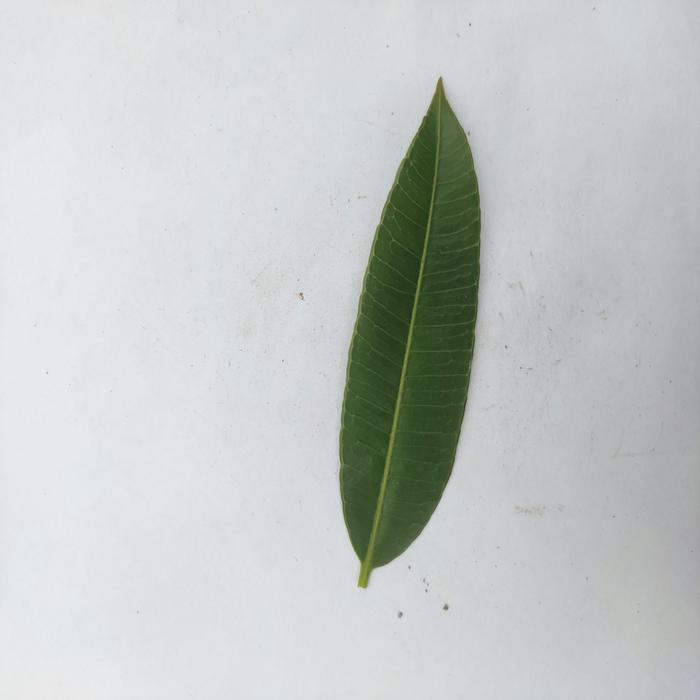
Crop: Hog Plum
Leaf condition: Heathy_Leaf